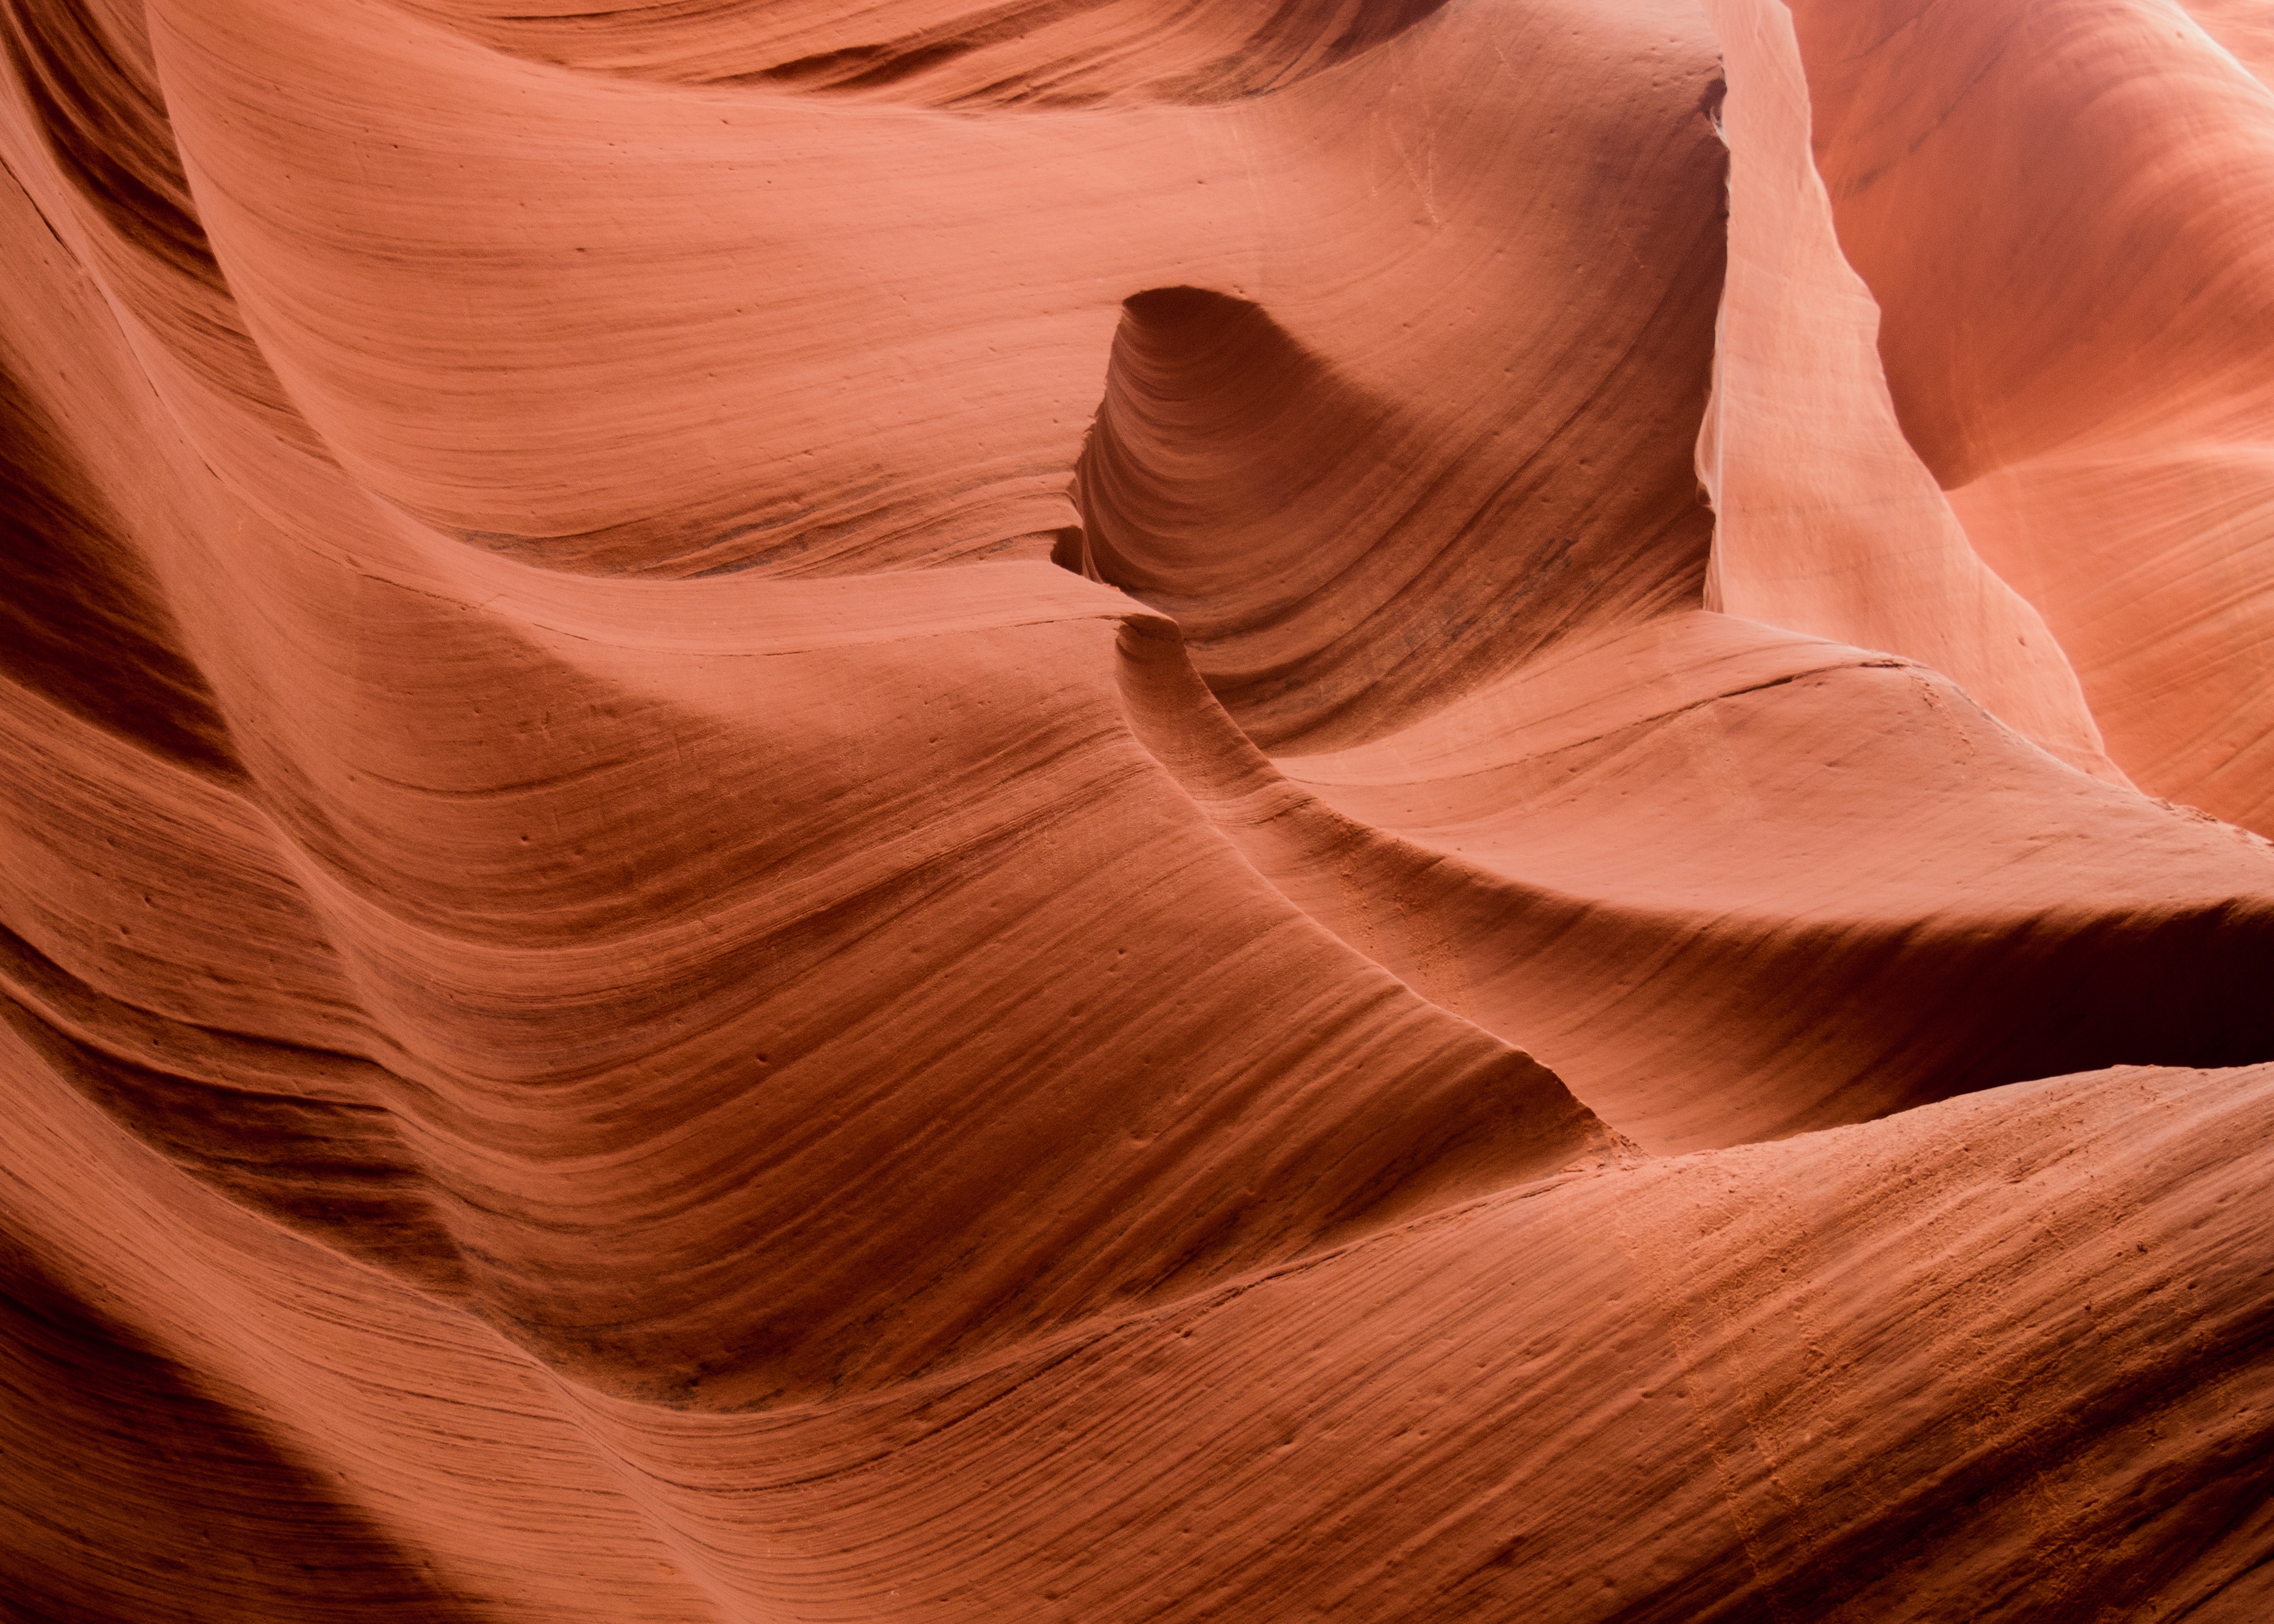
nature, rock, wood, desert, wave, flower, petal, sandstone, valley, stone, pattern, cave, curve, red, color, scenery, america, national park, erosion, arizona, antelope canyon, textured, close up, geology, navajo, effect, slot